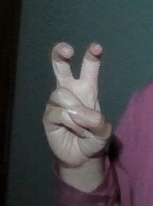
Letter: toot